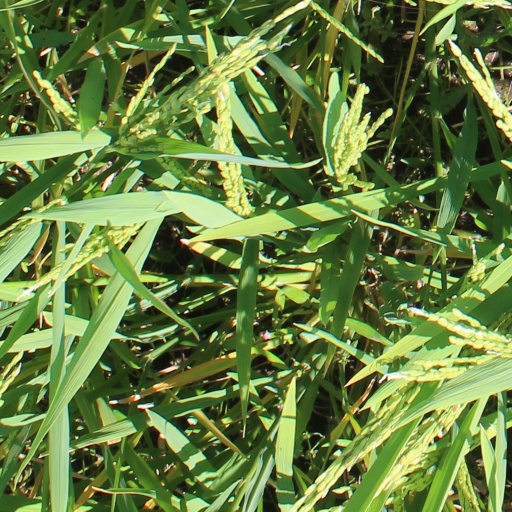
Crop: rice